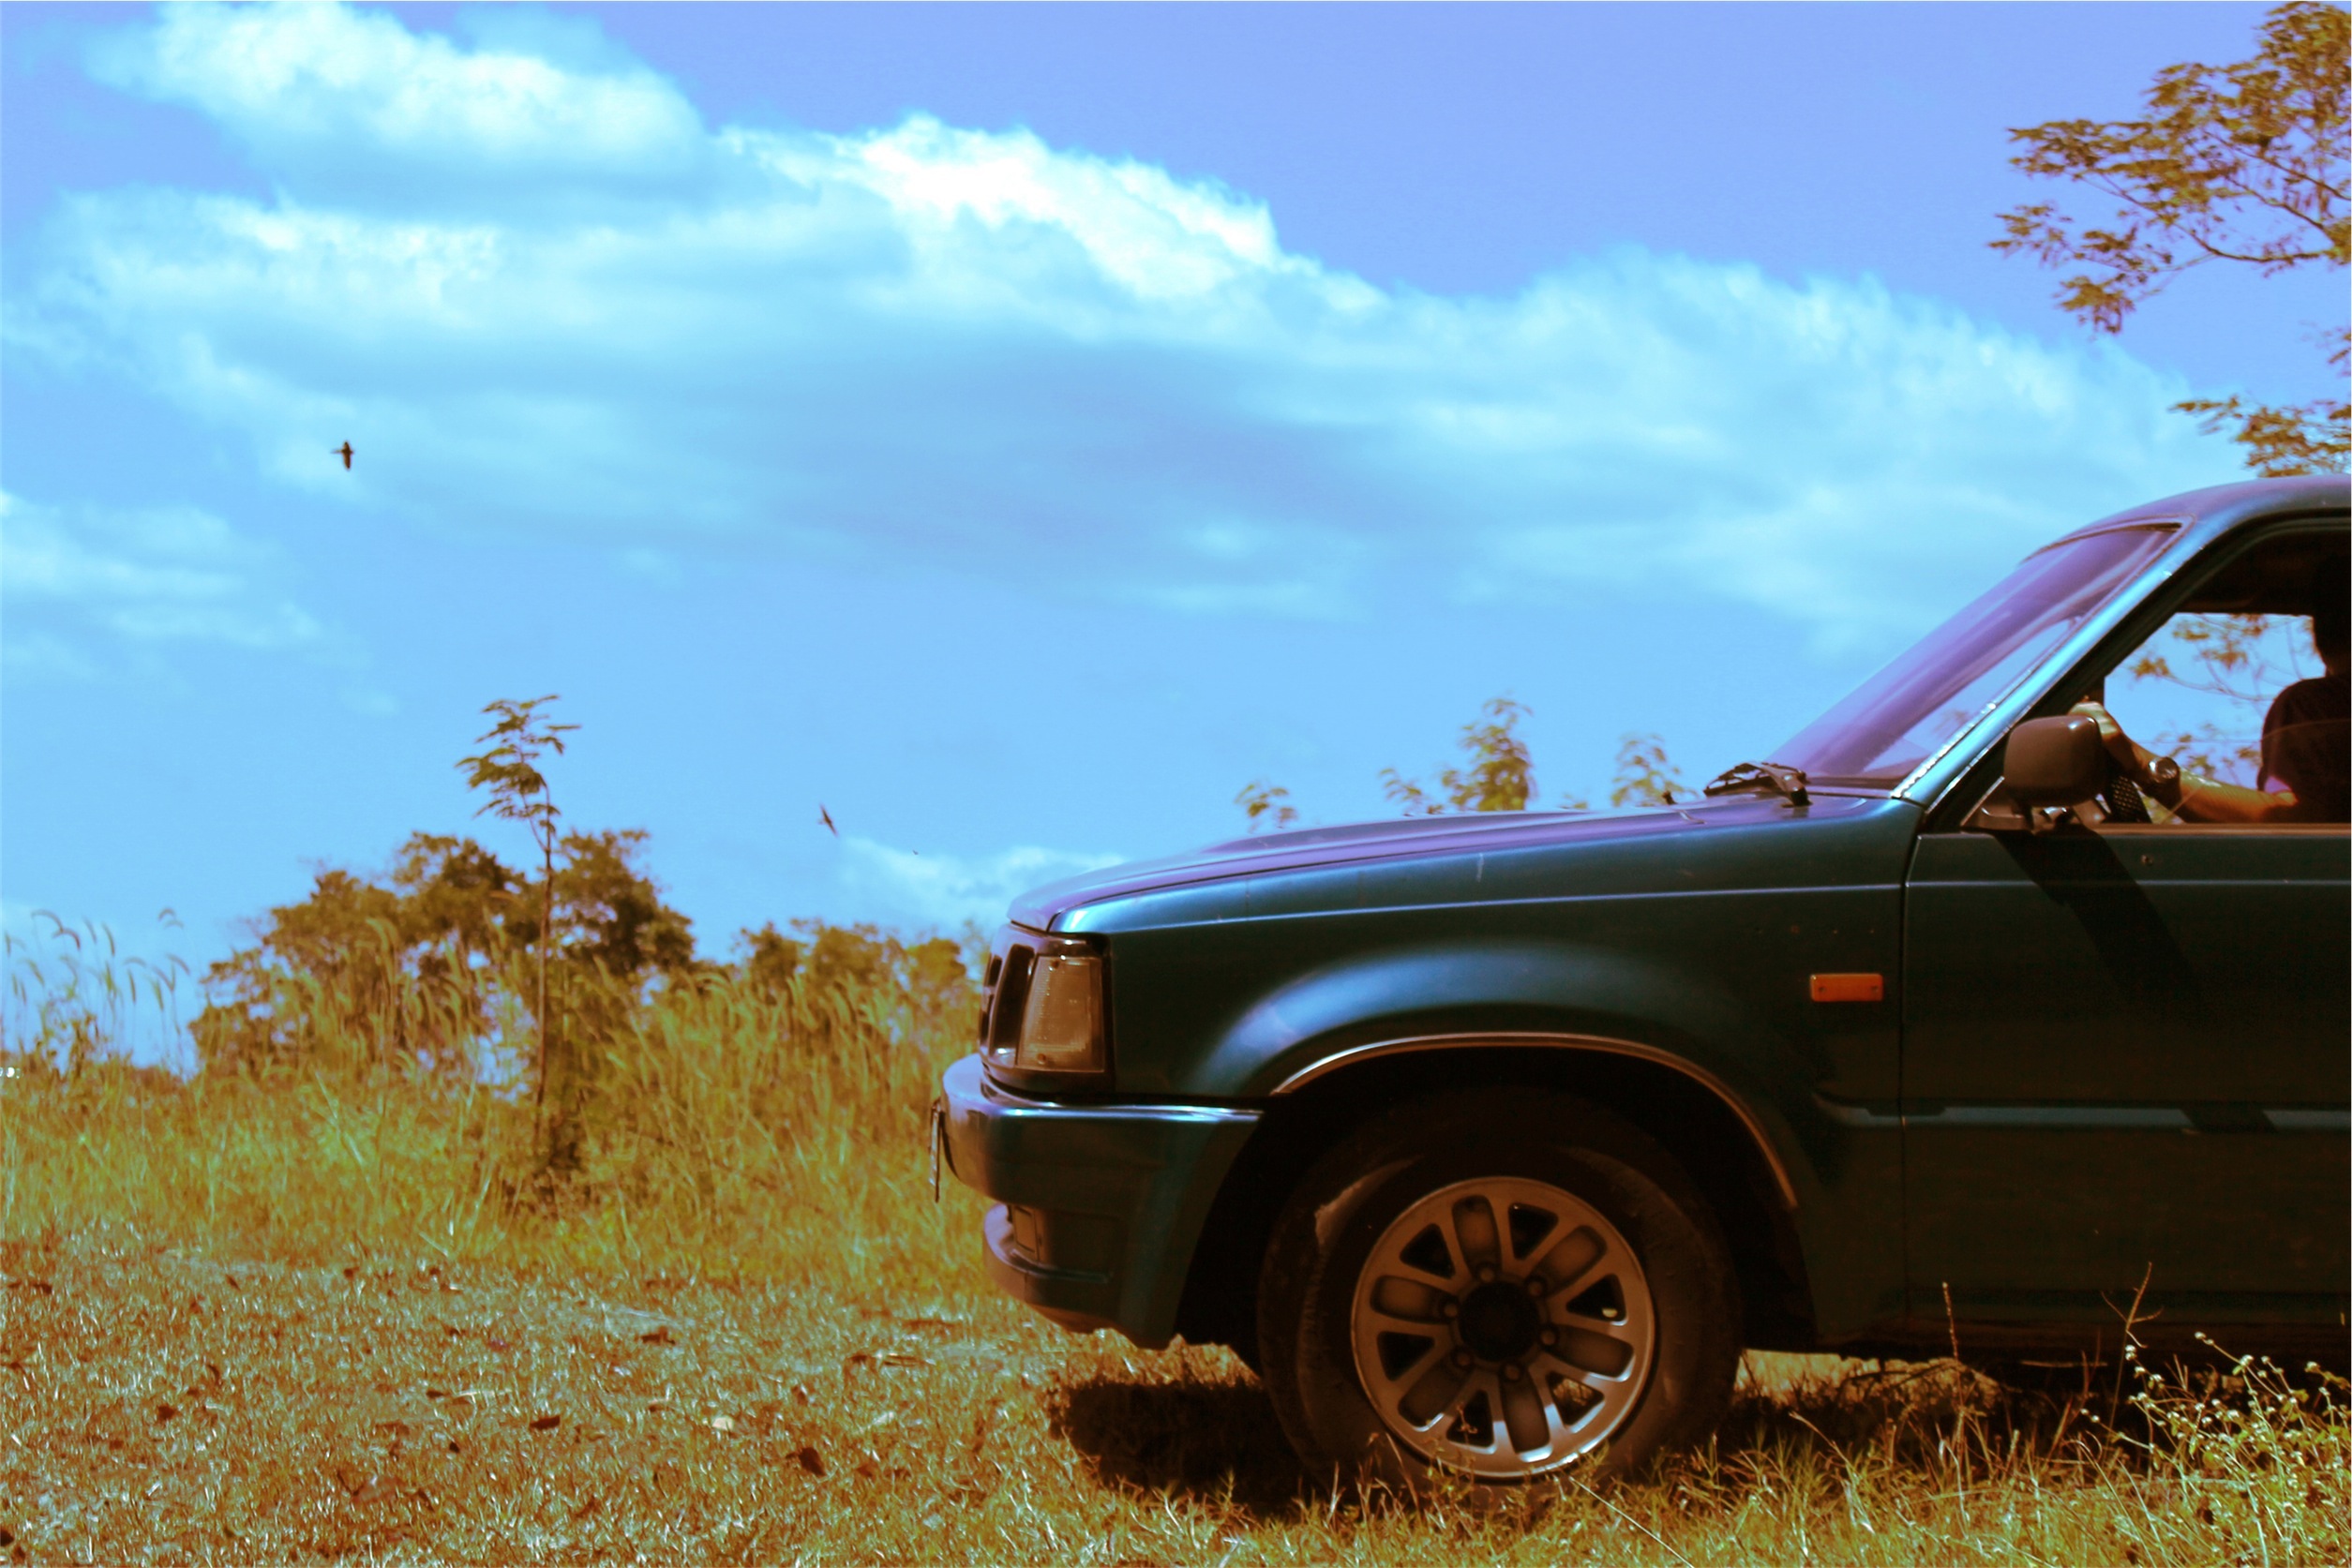
grass, sky, car, countryside, driving, rural, truck, vehicle, blue, automotive, suv, off road vehicle, sport utility vehicle, automobile make, off roading, compact sport utility vehicle